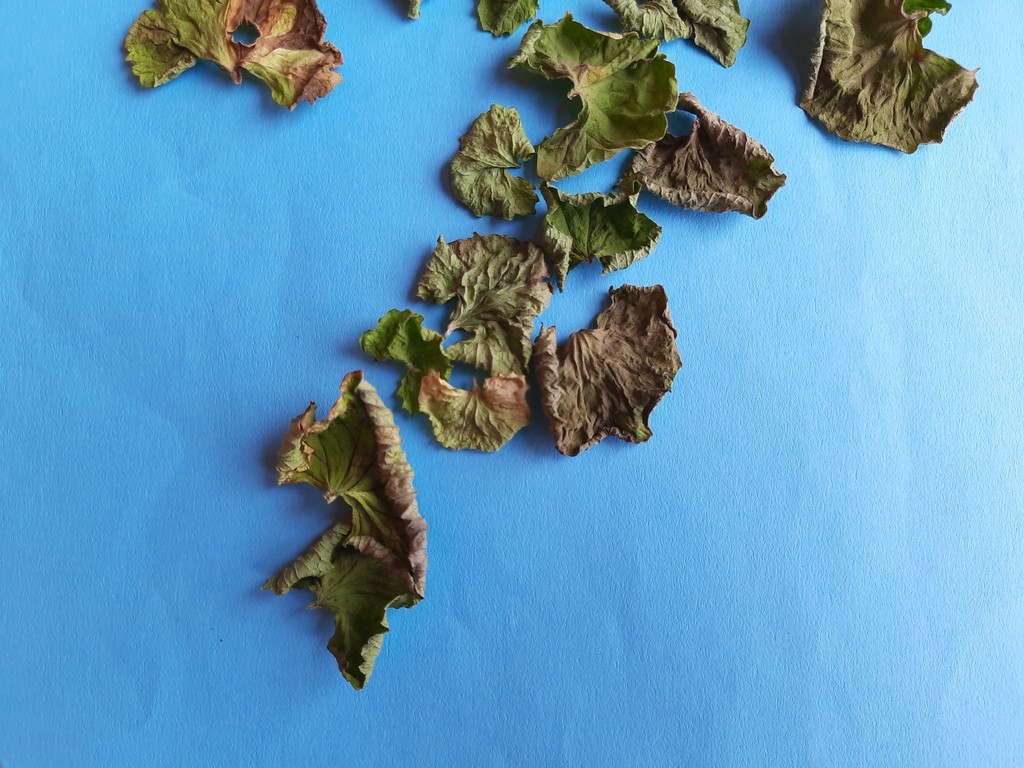
Label: Dried